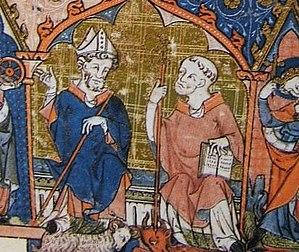
Eadnoth le Jeune est un prélat anglo-saxon mort le 18 octobre 1016.
Oswald de Worcester est un ecclésiastique anglo-saxon mort le 29 février 992.
Le psautier de Ramsey est un psautier médiéval enluminé sur parchemin et composé vers 1300-1310 pour l'abbaye de Ramsey, en Angleterre.